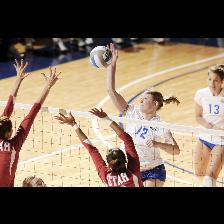
Label: Human